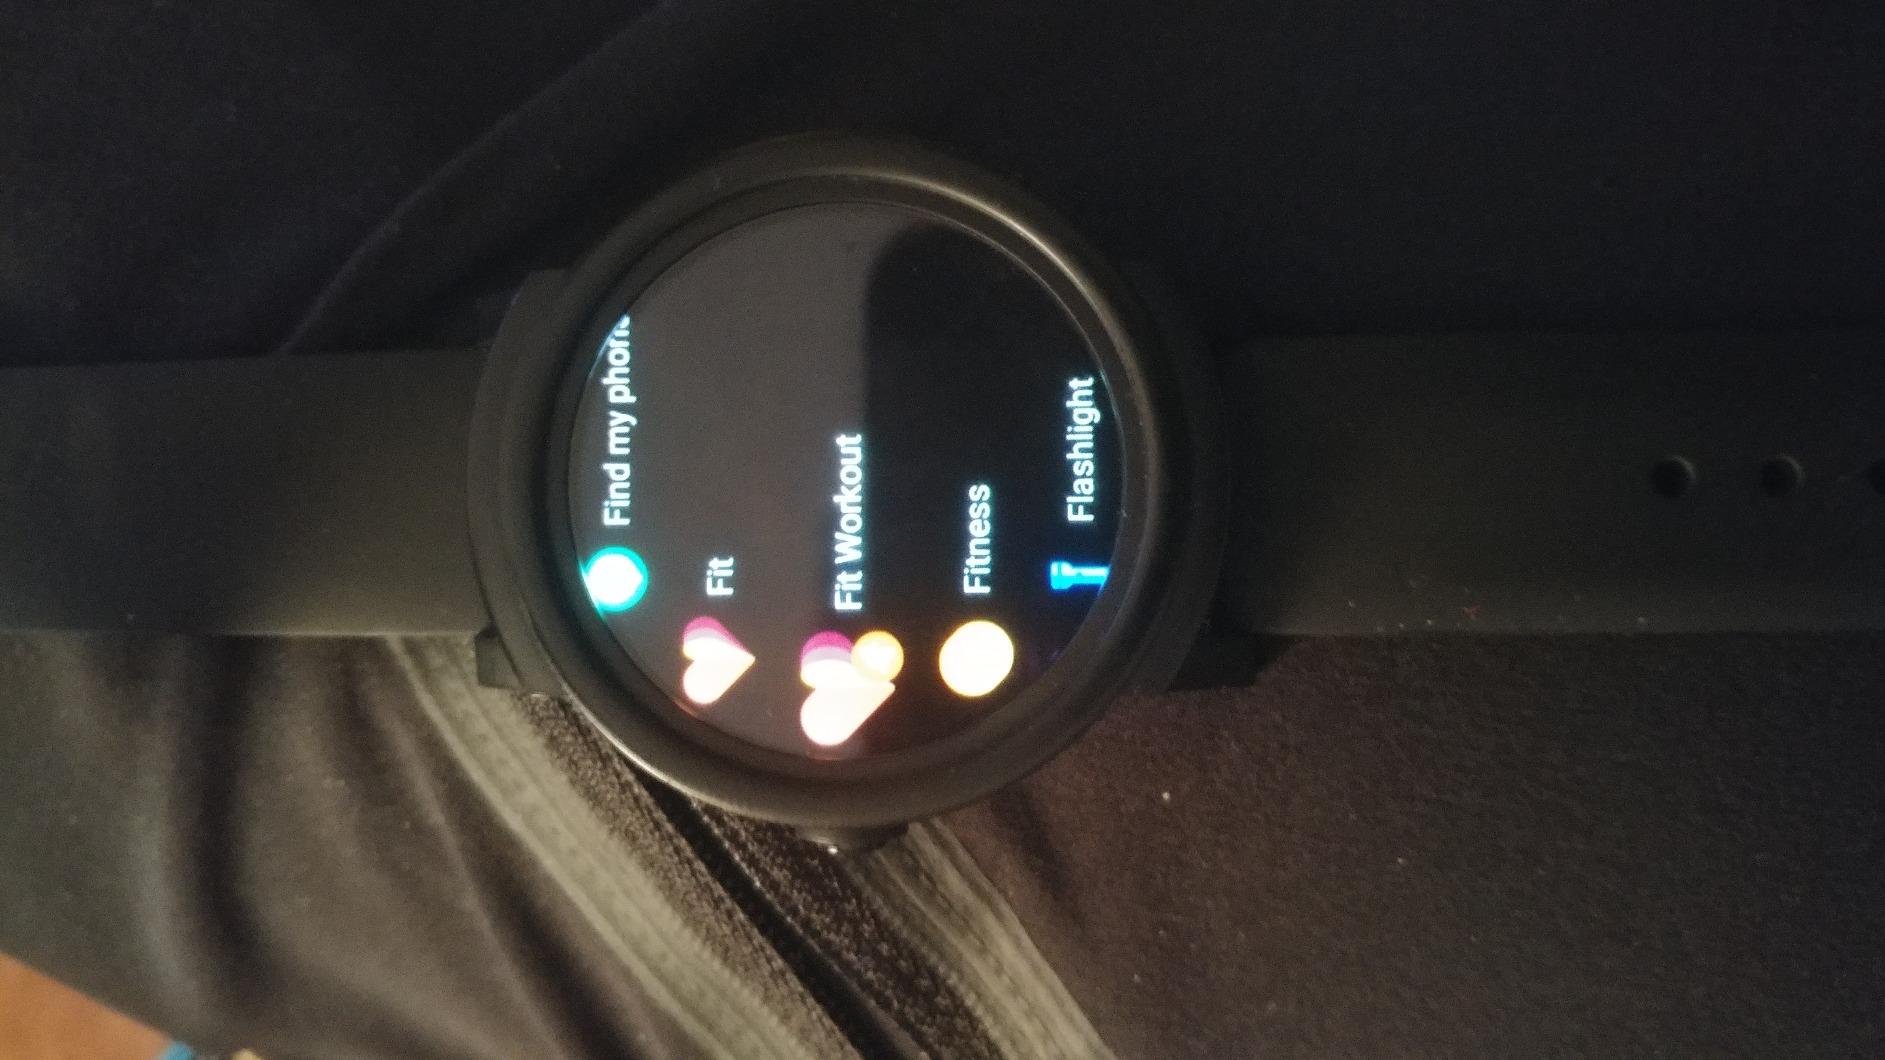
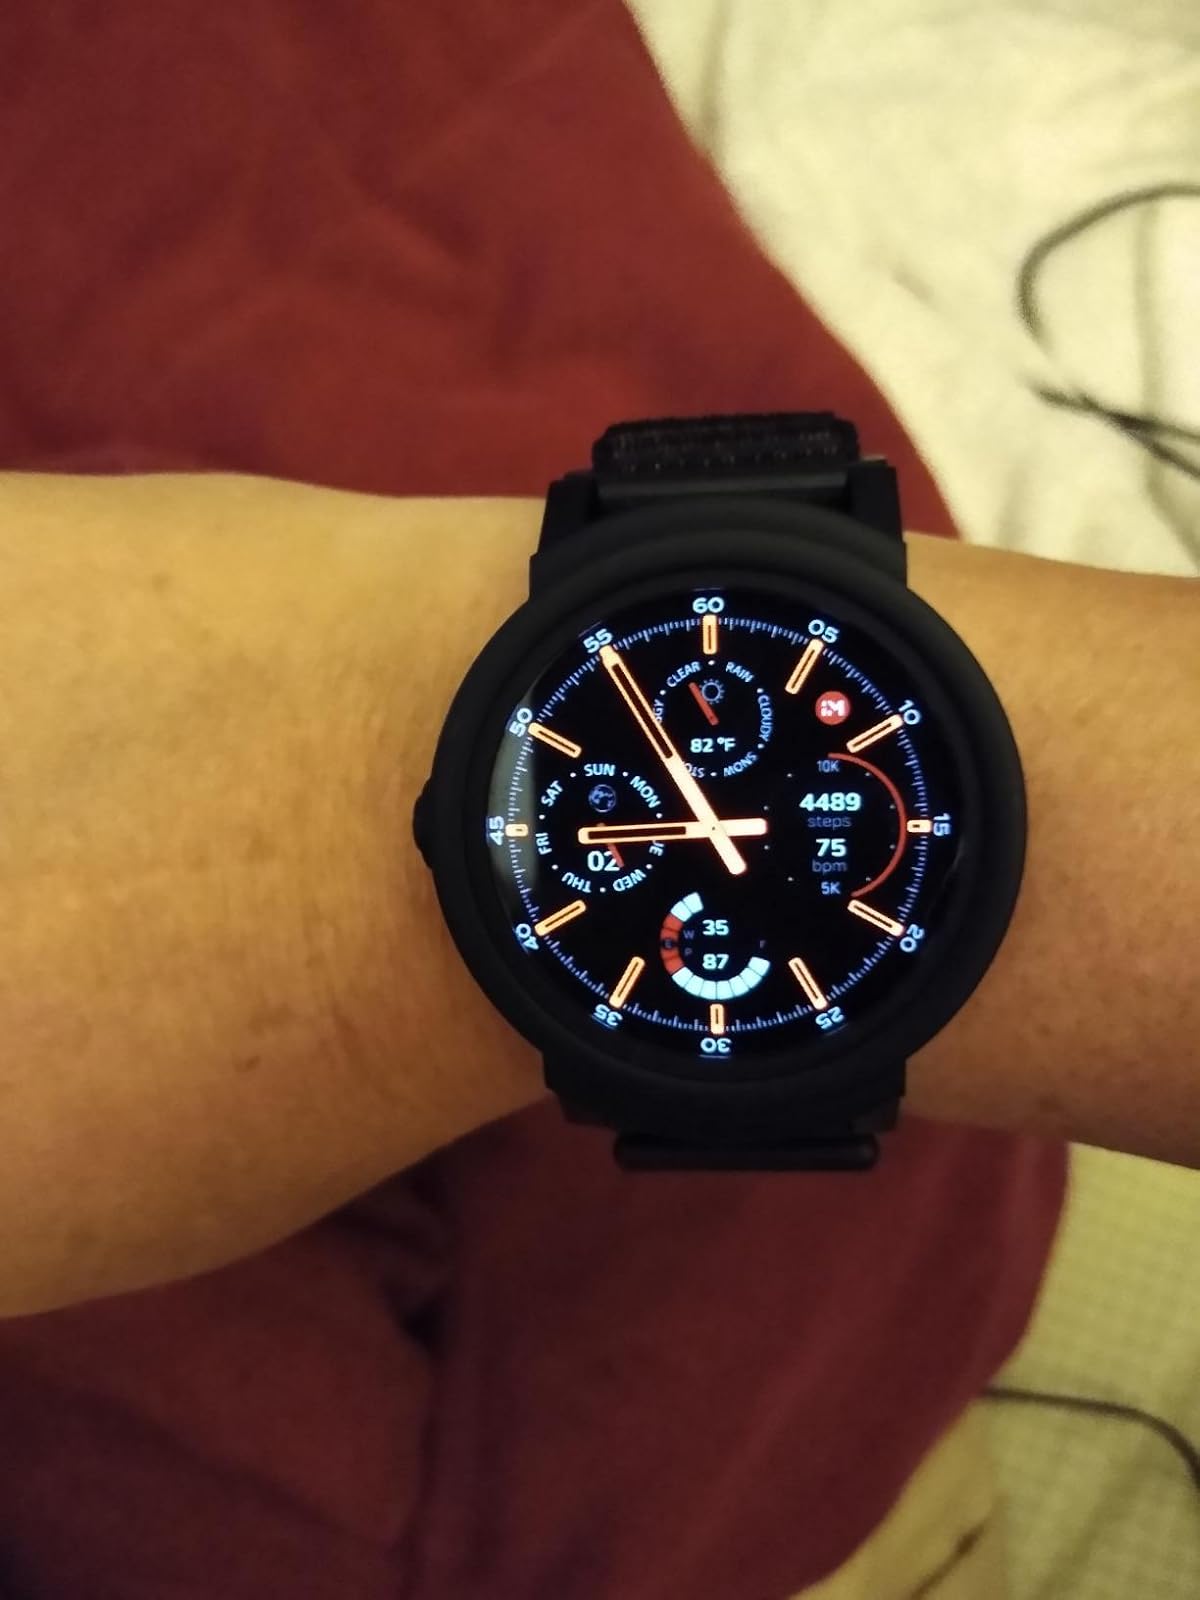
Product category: smartwatch
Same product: yes